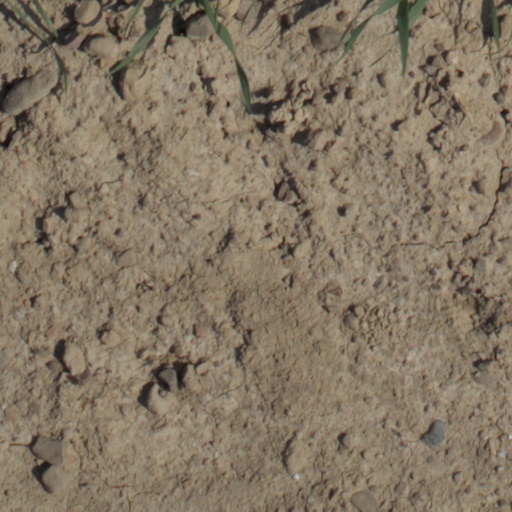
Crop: wheat